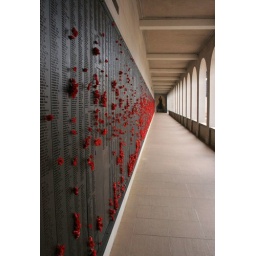
Red flowers are representing poppies from the fields of Flanders France..placed in wall by relatives